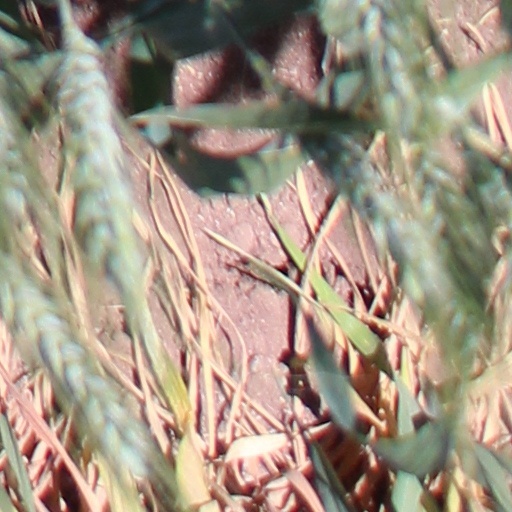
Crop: wheat